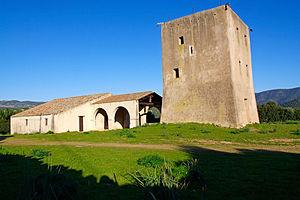
Teulada est une commune italienne d'environ 3 600 habitants, située dans la province du Sud-Sardaigne.